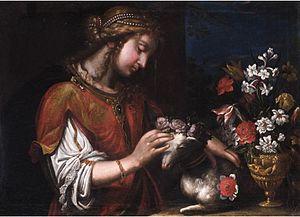
Agostino Melissi est un peintre italien actif principalement à Florence au cours du XVIIᵉ siècle